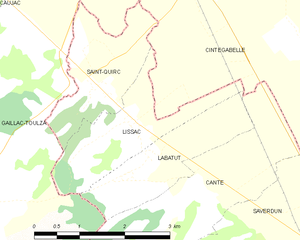
Carte des communes françaises: Lissac
Lissac est une commune française, située dans le département de l'Ariège en région Occitanie.
Labatut est une commune française, située dans le département de l'Ariège en région Occitanie.